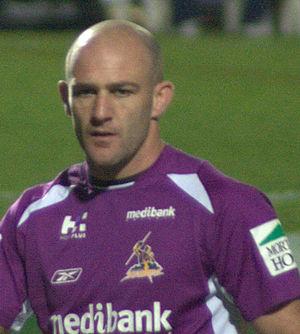
Matt Geyer, né le 5 septembre 1975 à Blacktown près de Sydney, est un ancien joueur de rugby à XIII évoluant au poste d'ailier, d'arrière ou de demi d'ouverture. Il dispute le State of Origin pour les Blues de Nouvelle-Galles du Sud en 1999 prenant part aux trois rencontres, il dispute également le City vs Country Origin en 2002 et en 2006. En club, il joue dans la Super League australienne en 1997 avant de rejoindre le Melbourne Storm lors de la création de la National Rugby League, avec ce dernier il remporte la NRL en 1999. Il n'a jamais porté le maillot de l'équipe d'Australie.